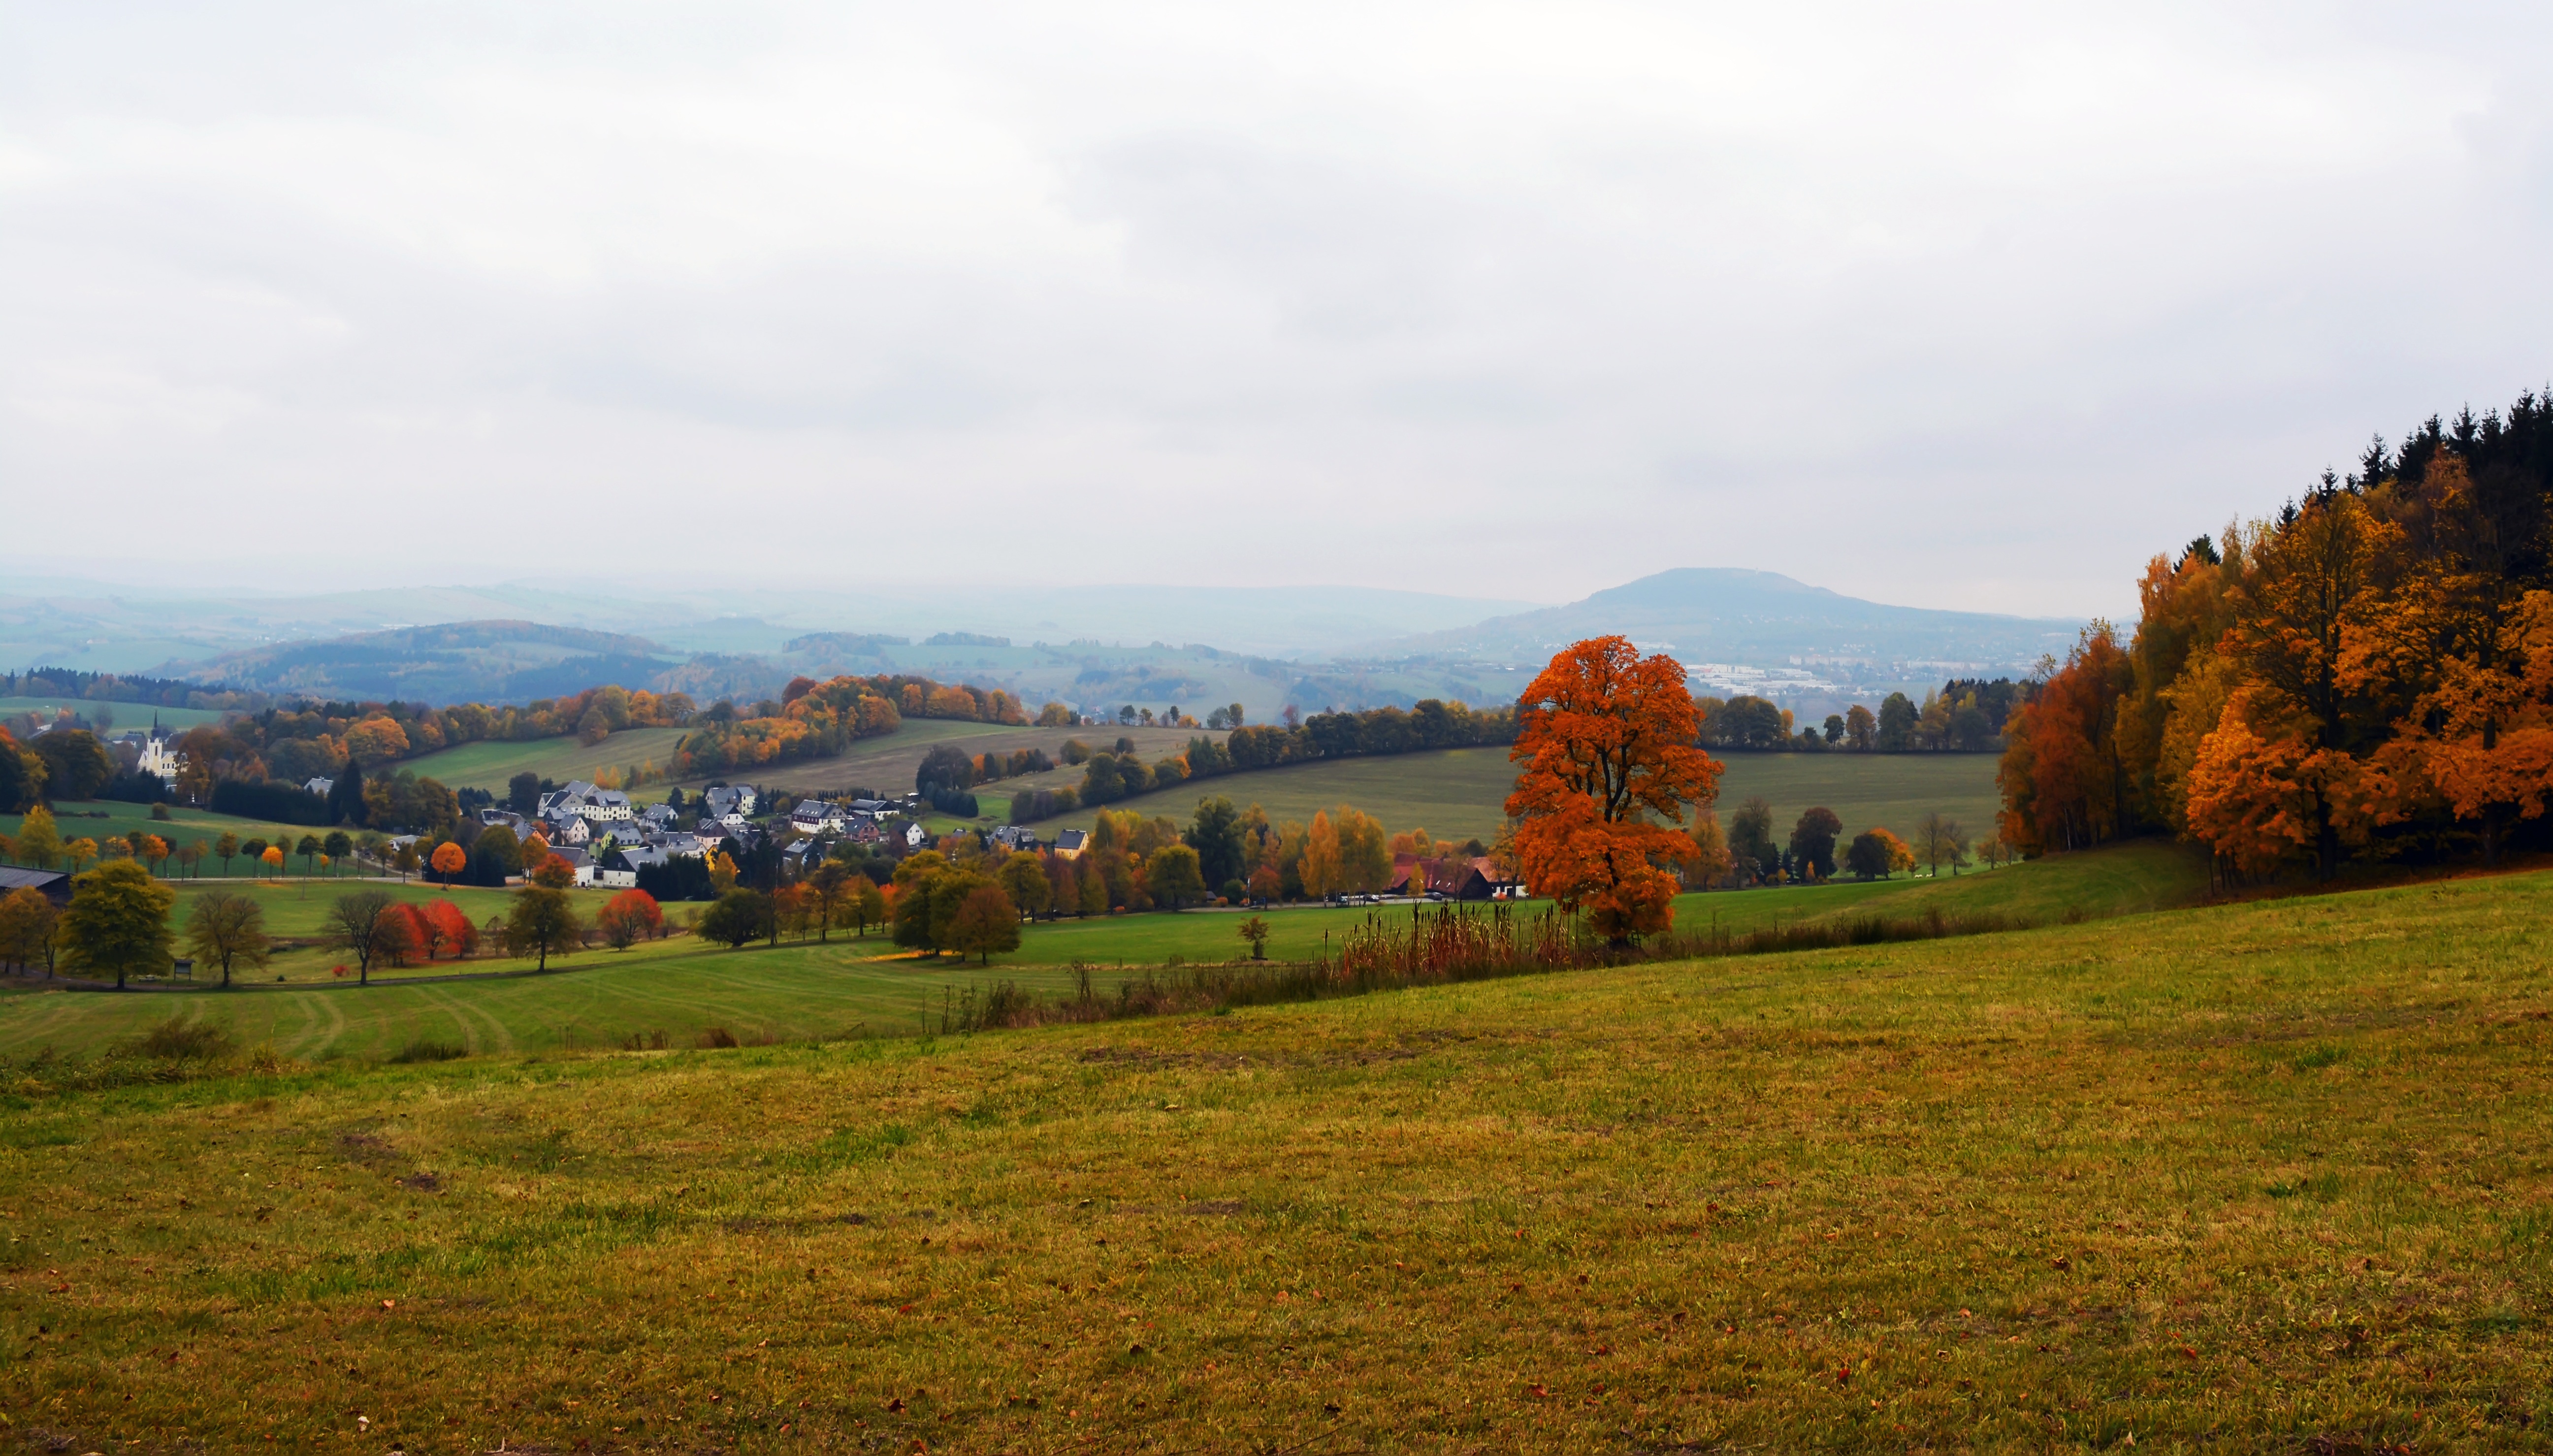
landscape, tree, grass, mountain, field, farm, meadow, prairie, morning, hill, valley, mountain range, panorama, village, pasture, autumn, agriculture, season, plain, grassland, plateau, rural area, mountainous landforms